Ayn Ghazal statues

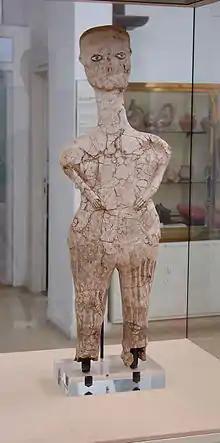
ʿAin Ghazal statue at the Jordan Archaeological Museum, Amman

The site of ʿAin Ghazal was discovered in 1974 by developers who were building a highway connecting Amman to Zarqa. Excavation began in 1982. The site was inhabited during . In its prime era, during the first half of the 7th millennium BC, the settlement extended over 10–15 hectares (25–37 ac) and was inhabited by c. 3,000 people.